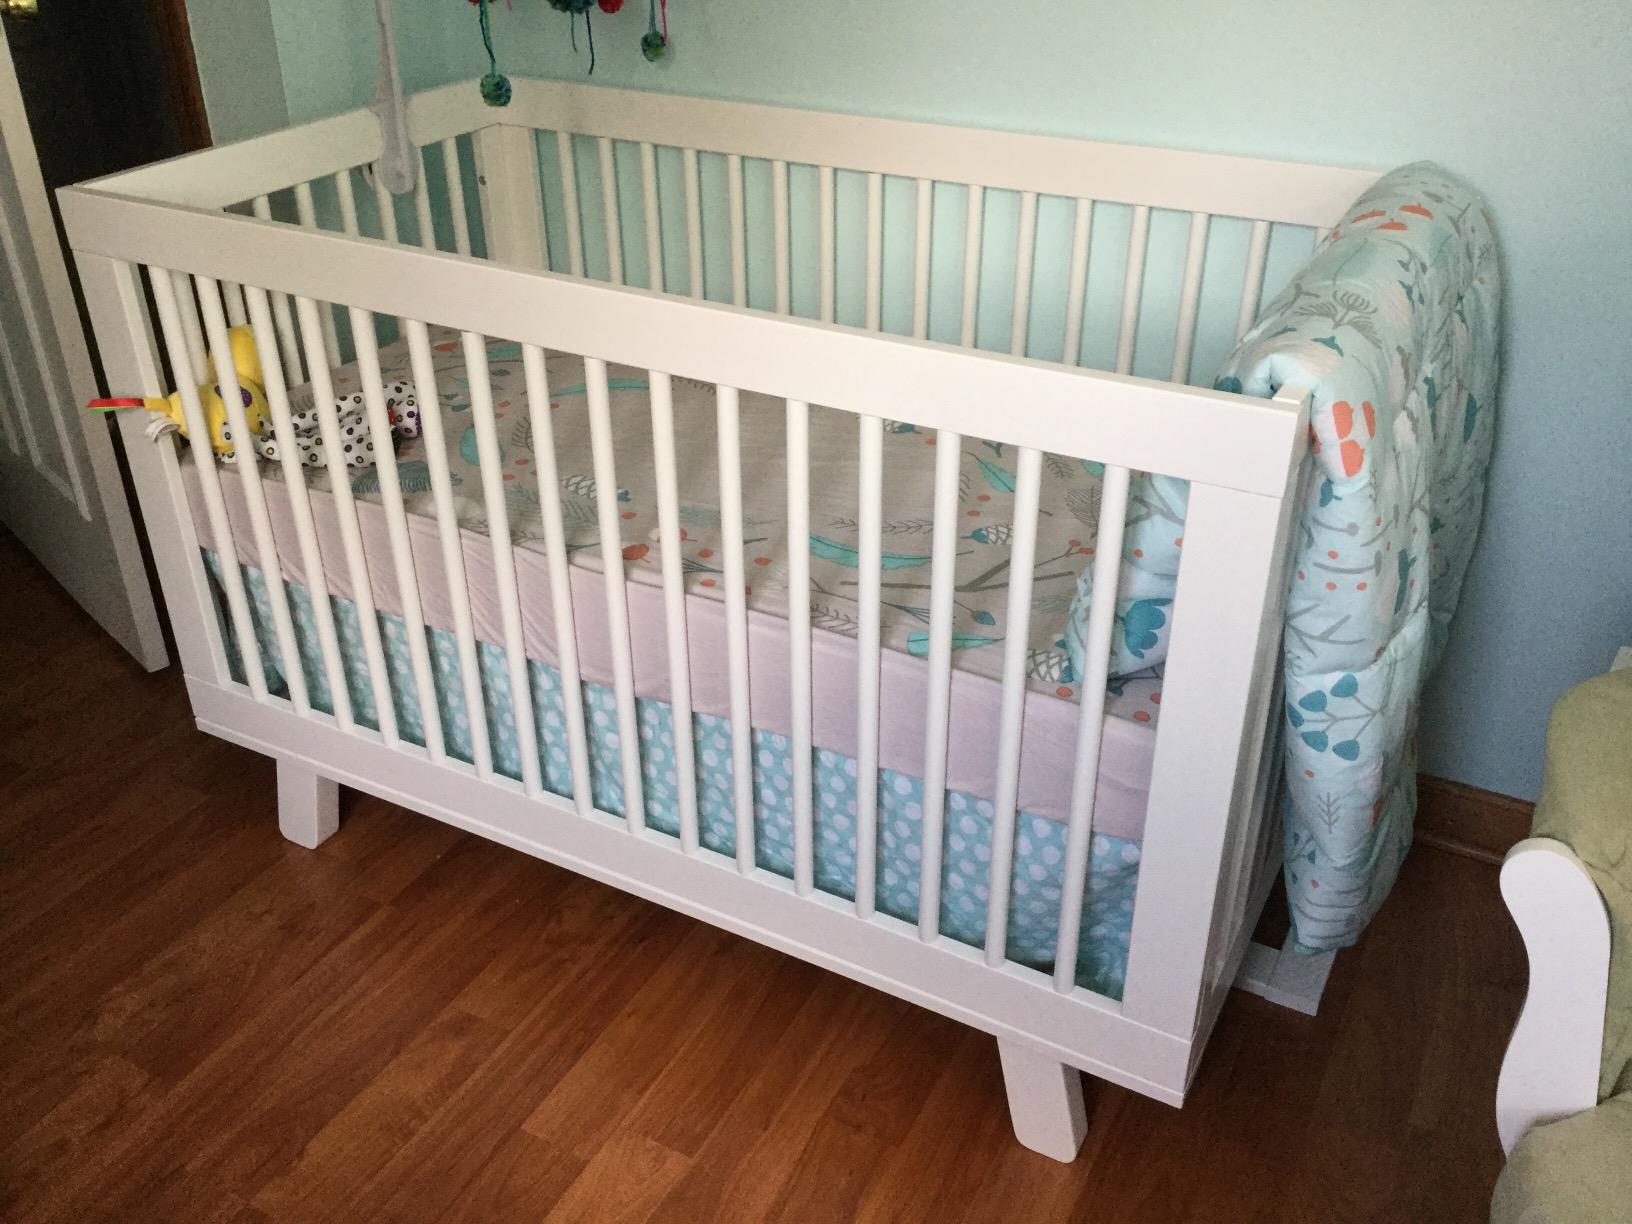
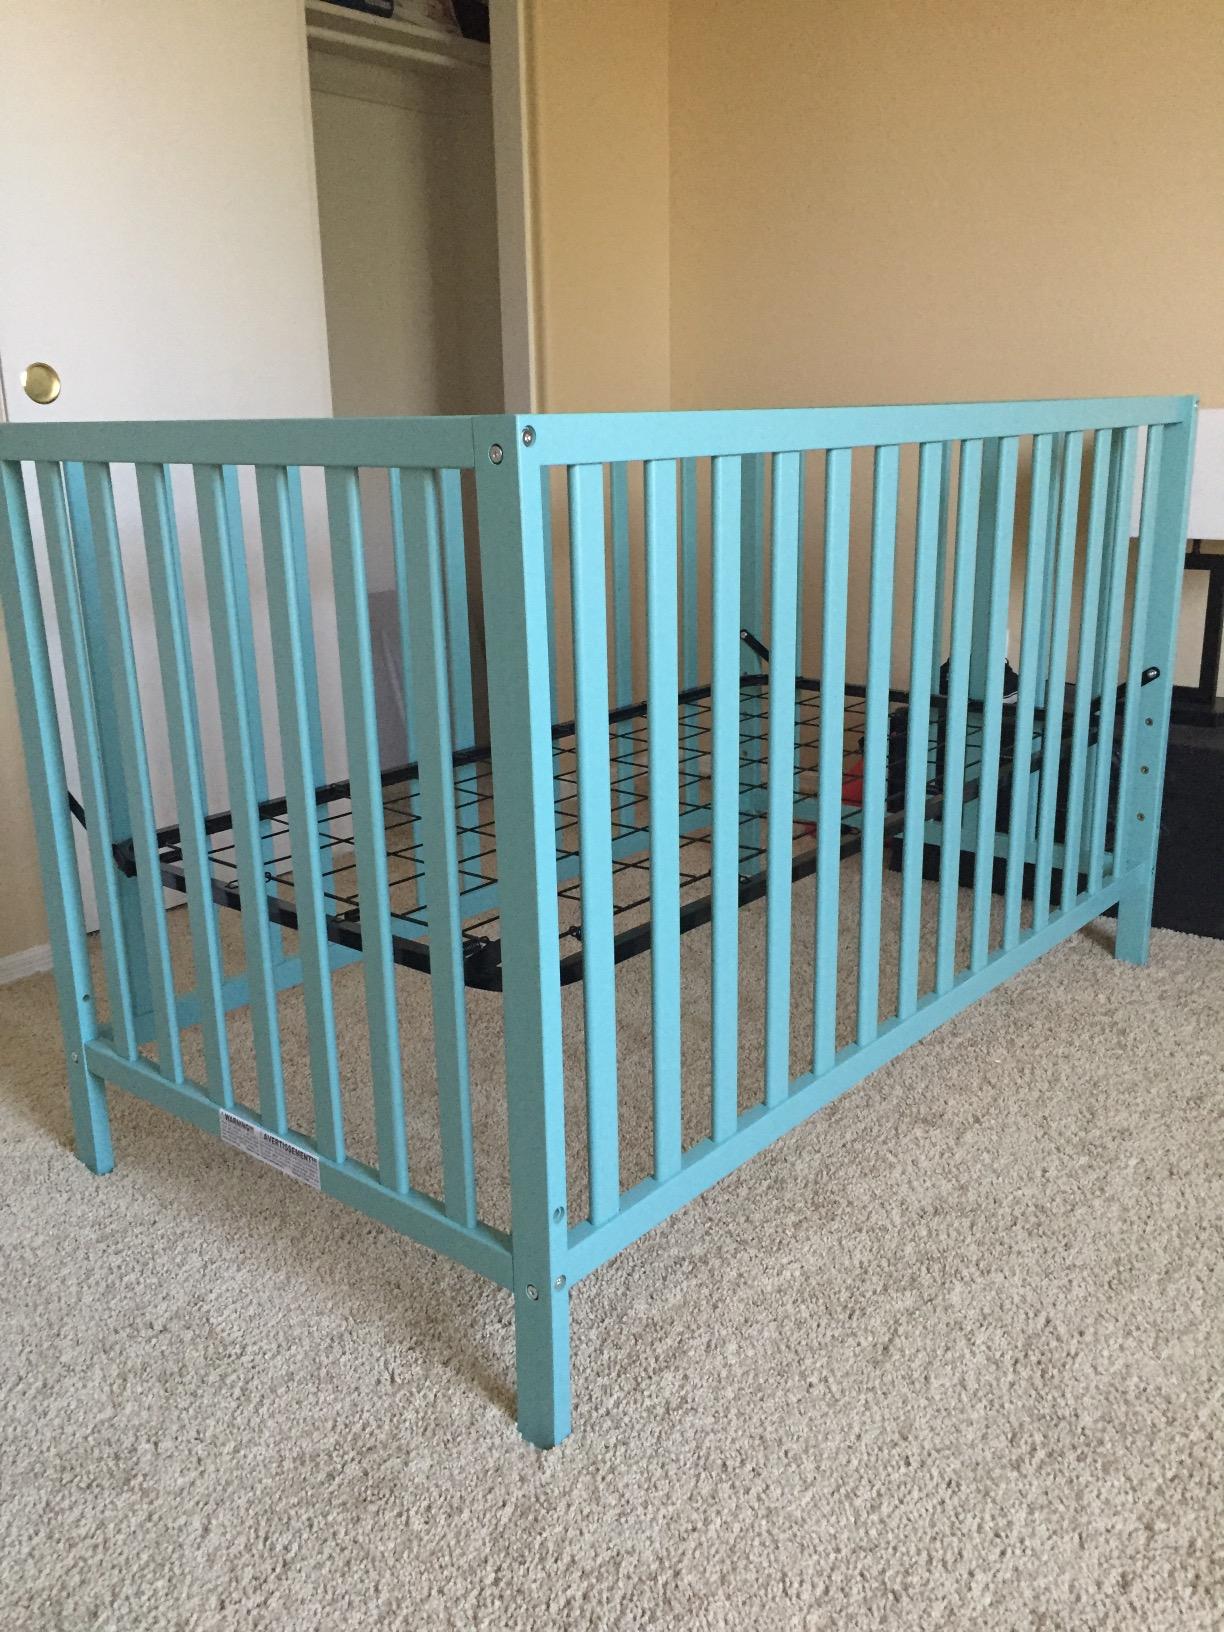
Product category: products_crib
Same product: no